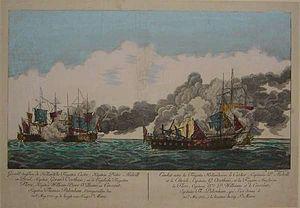
COMBAT entre les fregattes Hollandaises le Castor, Capitaine P. Melvill et la Briel, Capitaine G. Oorthuis